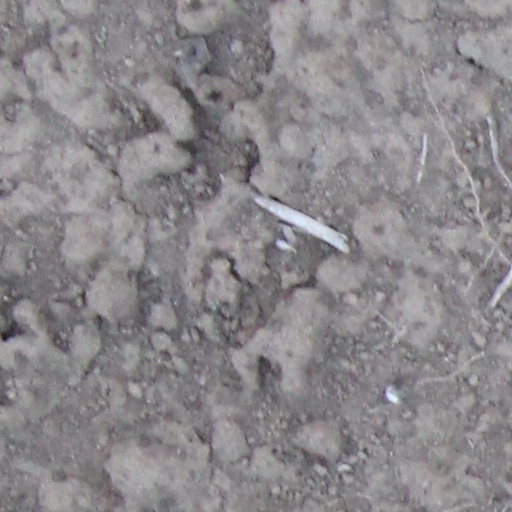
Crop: wheat